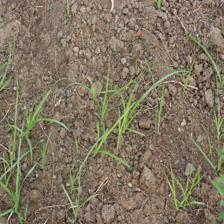
Label: Grass